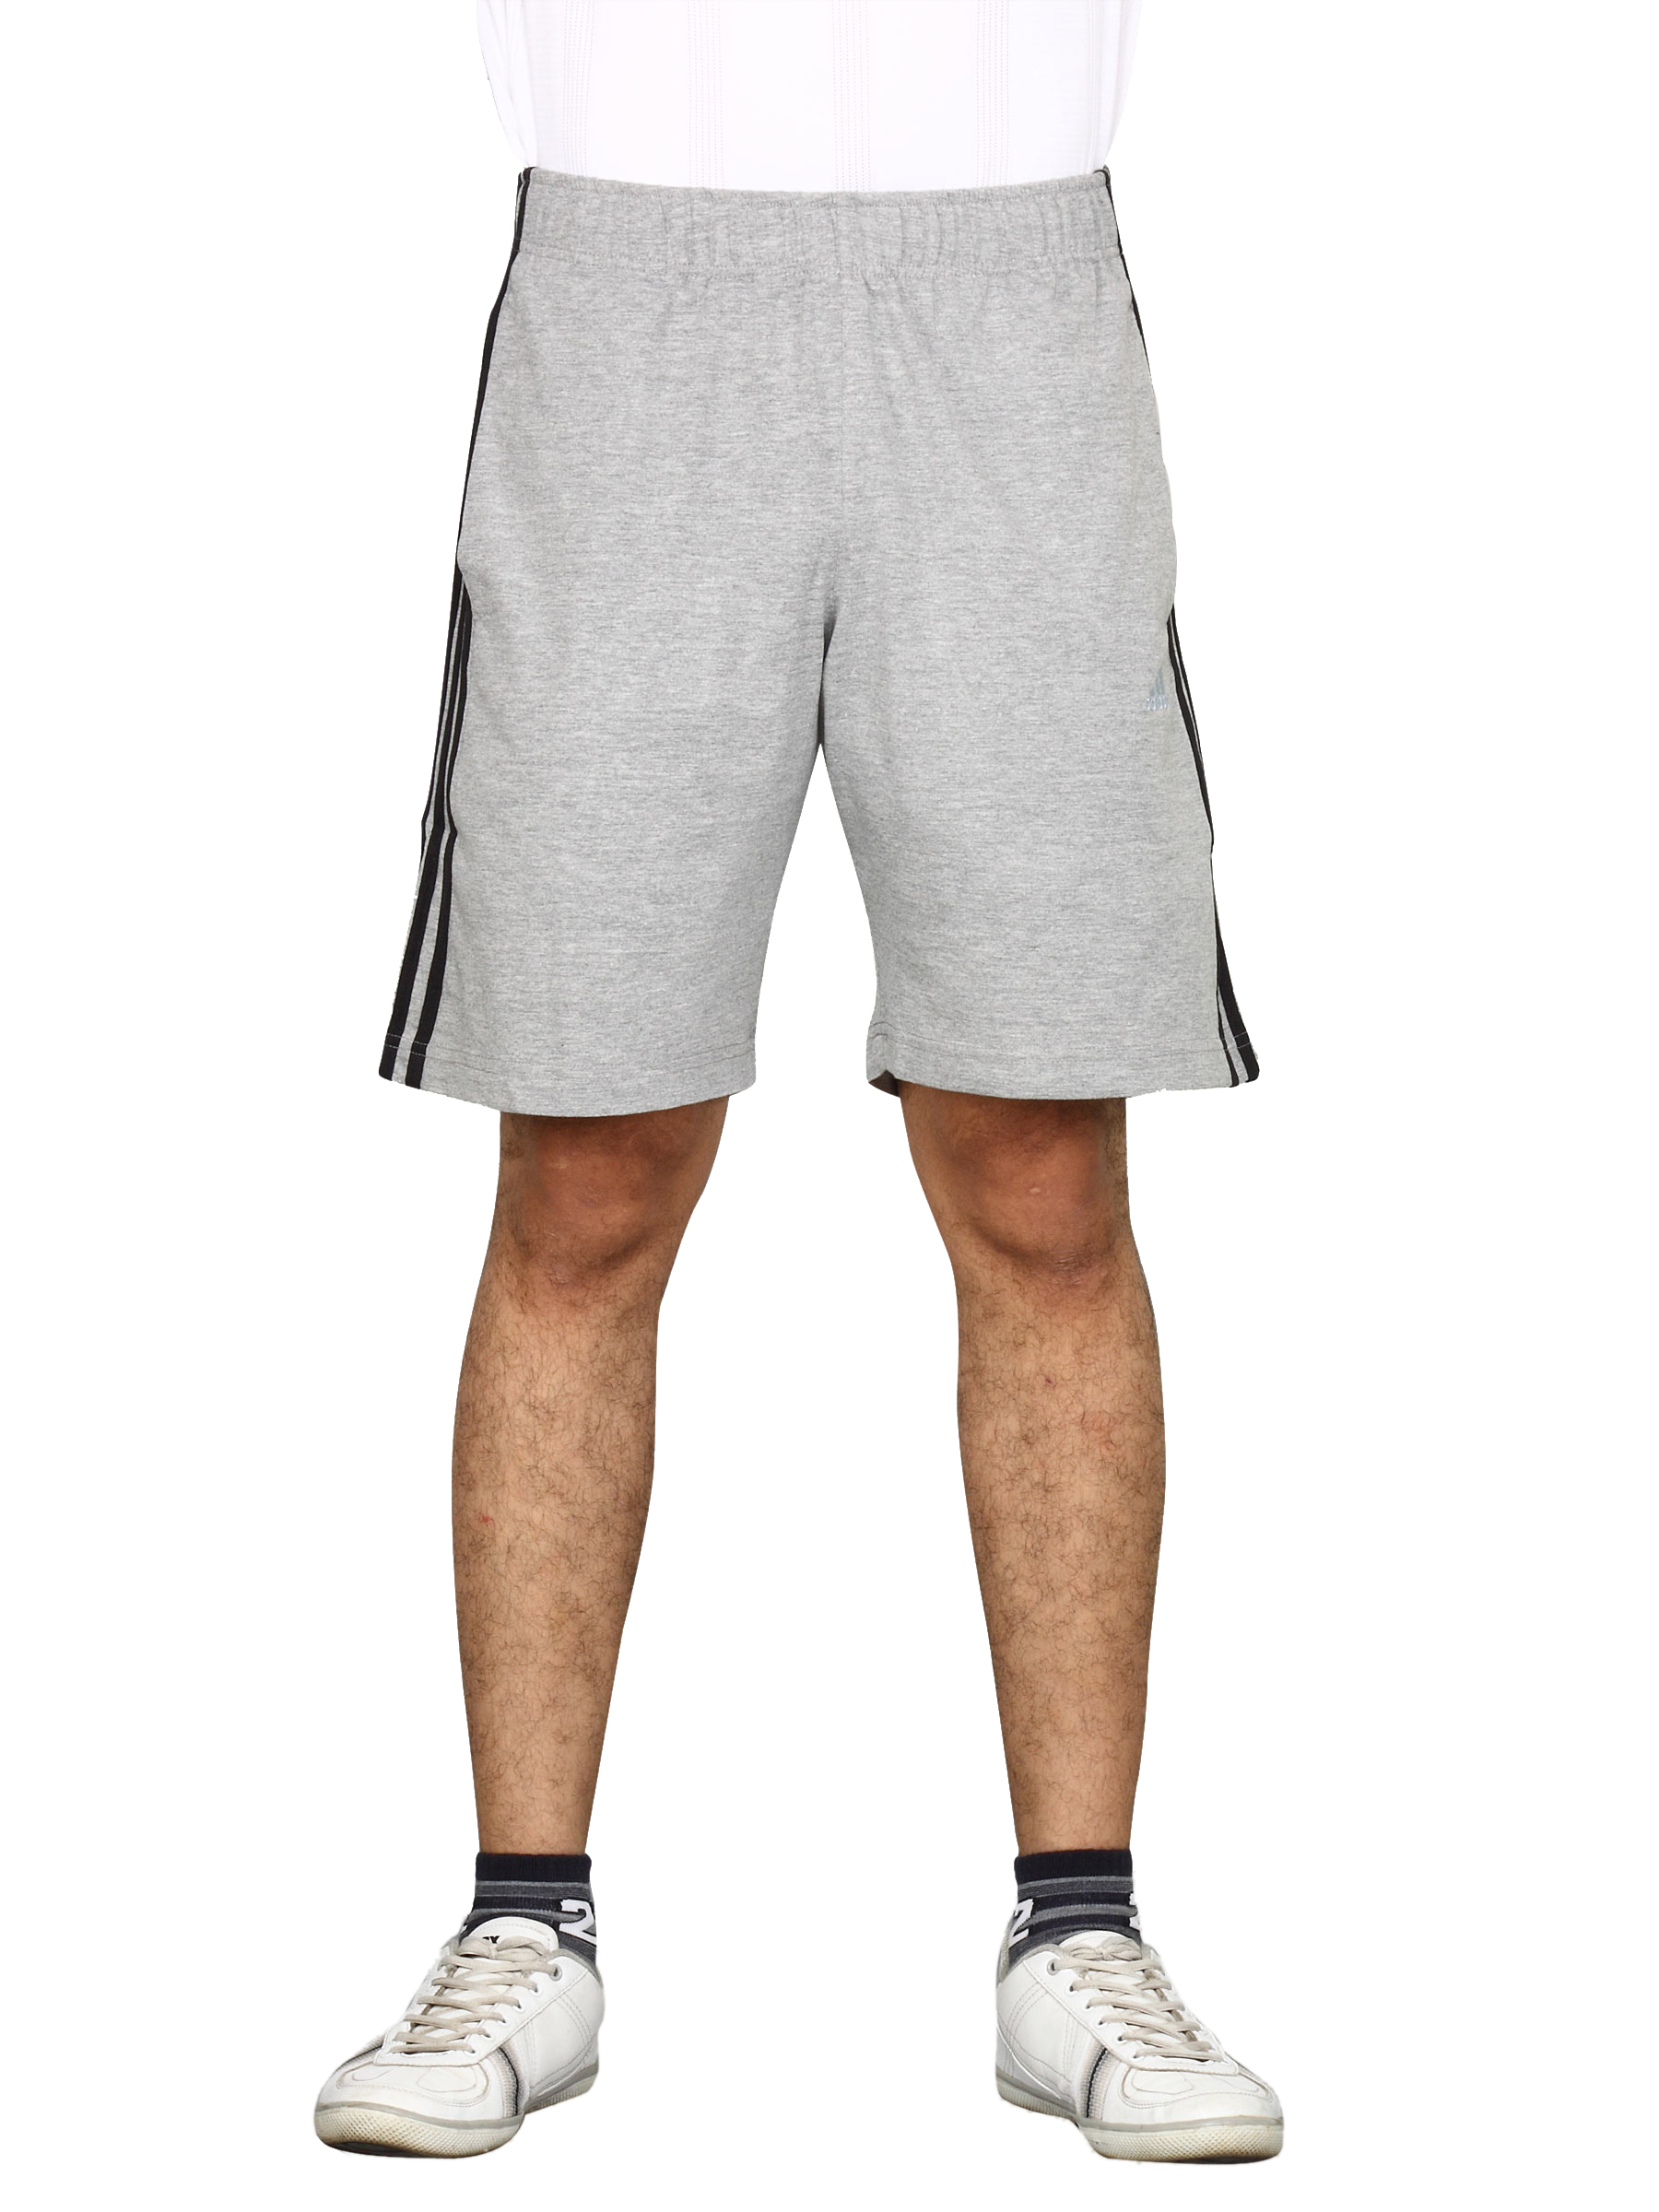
ADIDAS Men's Ess 3s Chelse Grey Black Short
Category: Apparel / Bottomwear / Shorts
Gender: Men
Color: Grey
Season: Summer 2011
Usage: Sports